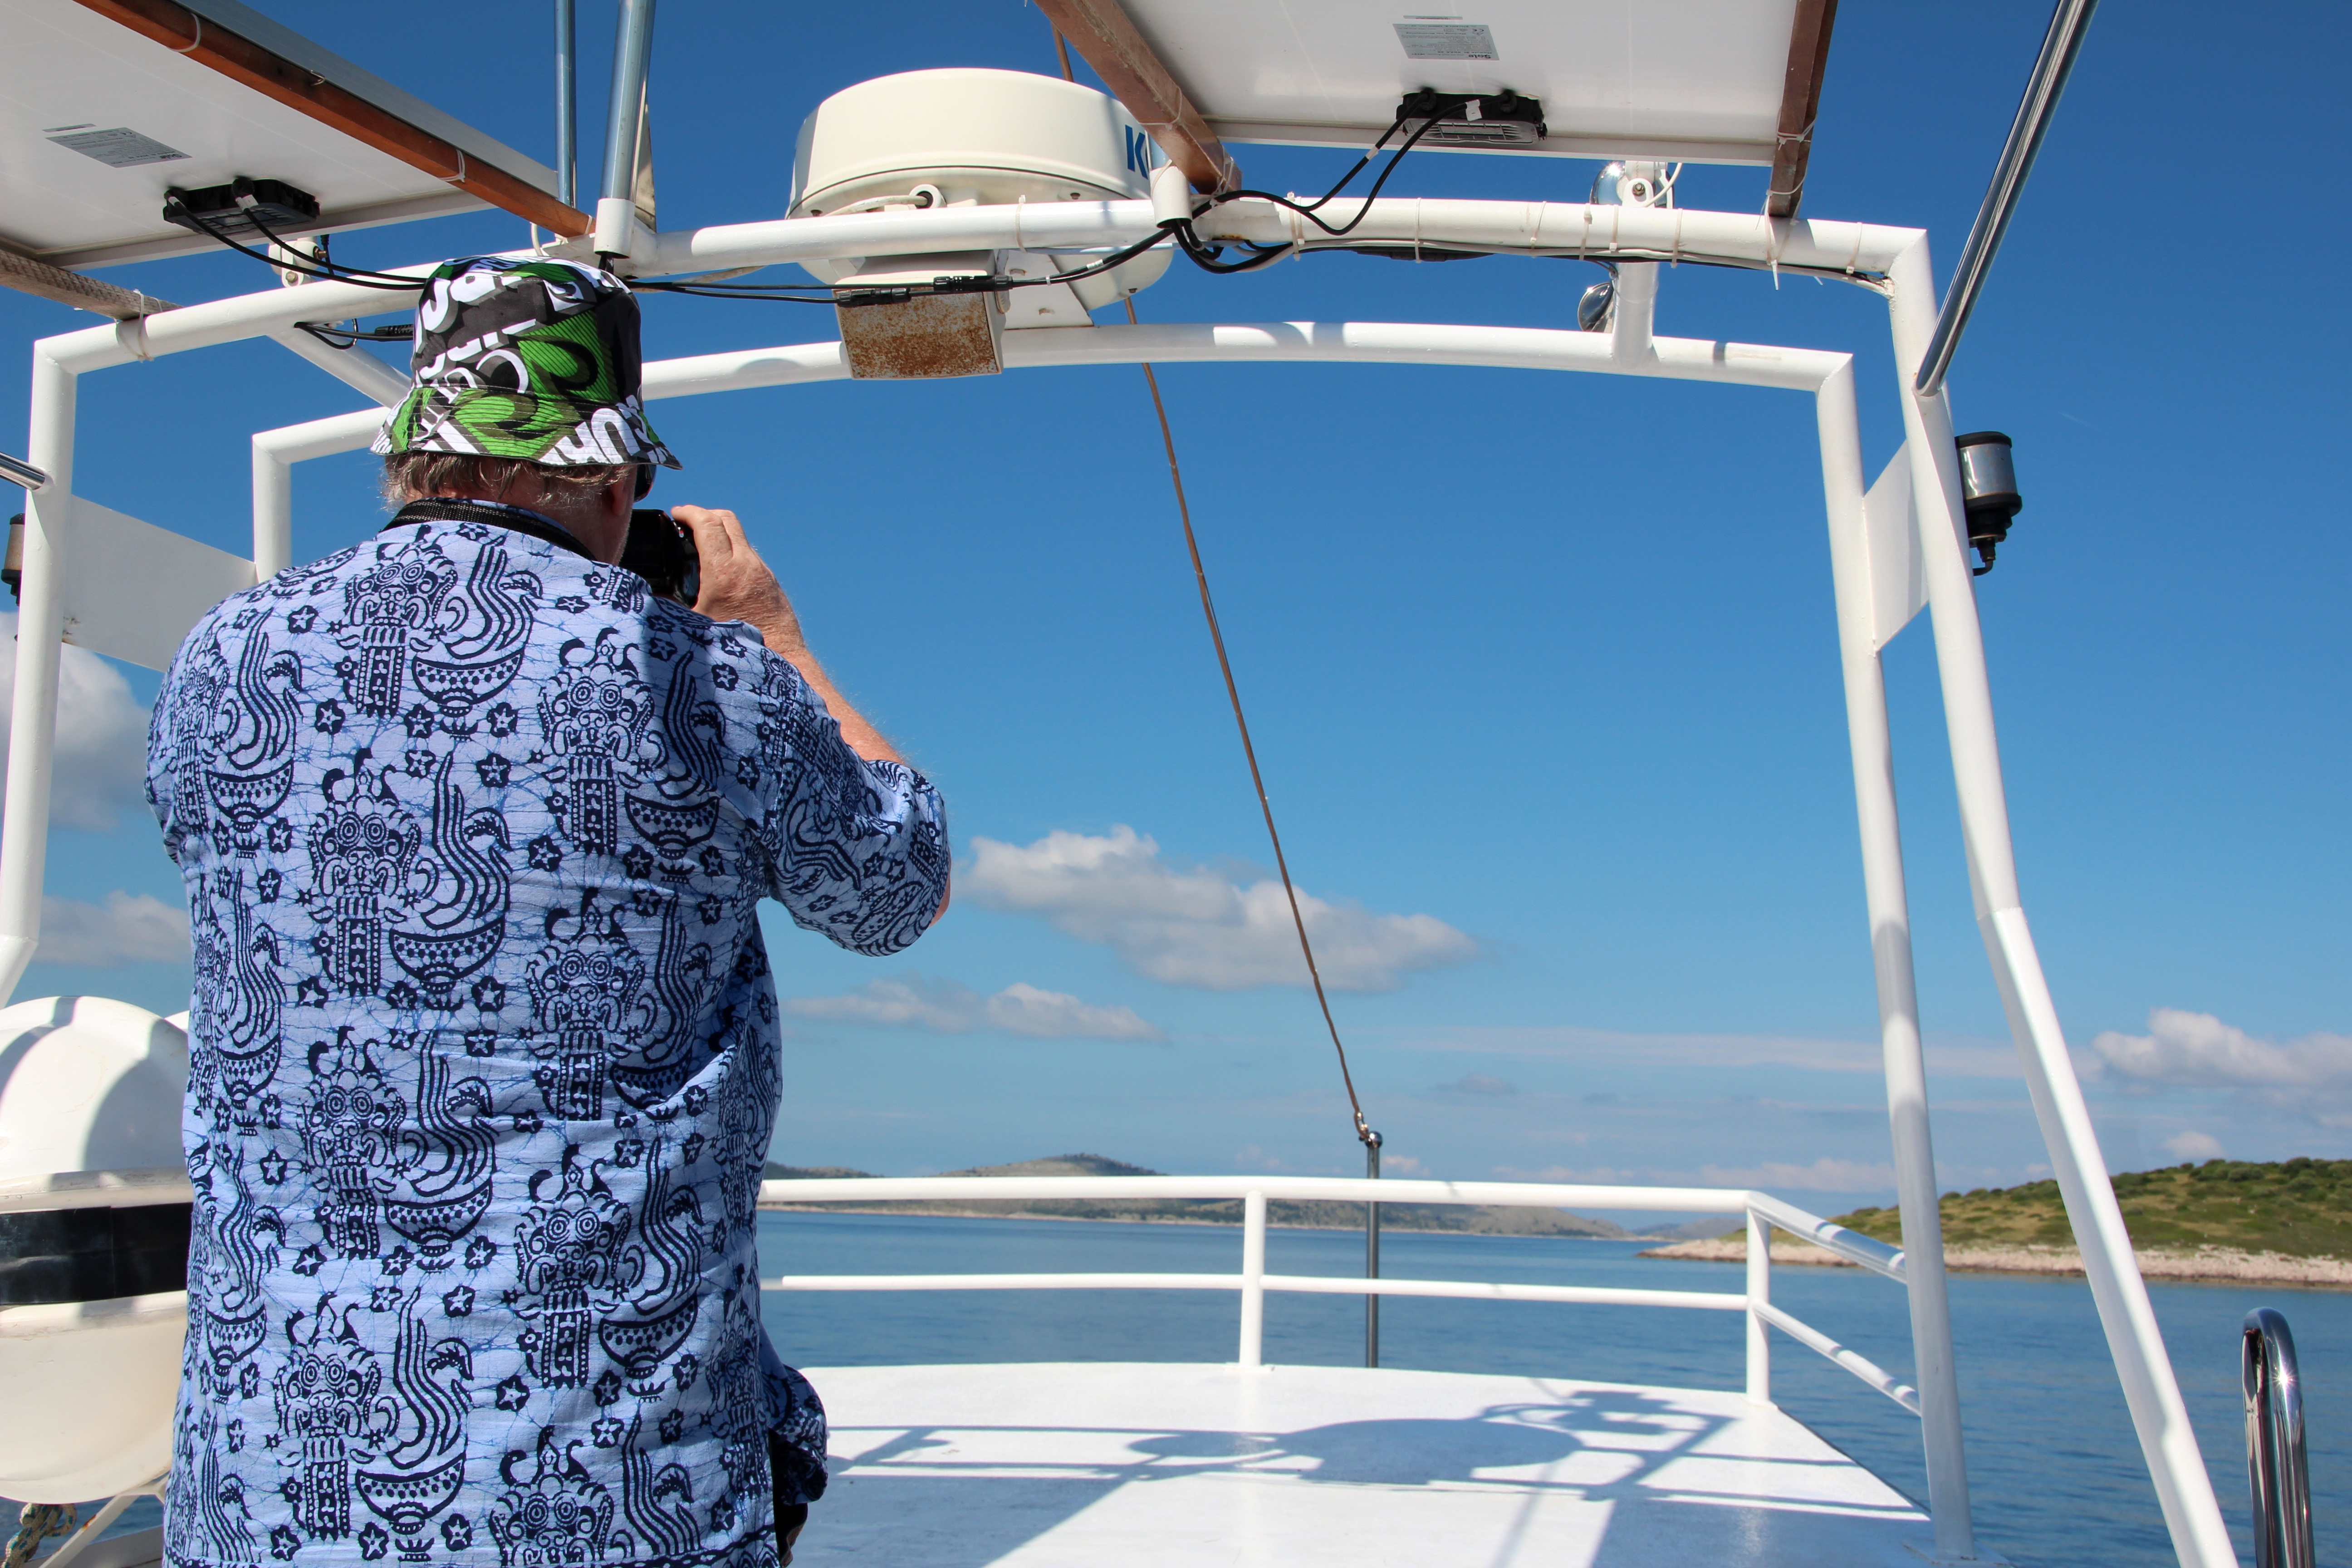
boat, photography, ship, tourist, vehicle, mast, sailing, yacht, sailboat, digital camera, tourists, sail, photograph, watercraft, catamaran, photo tourists